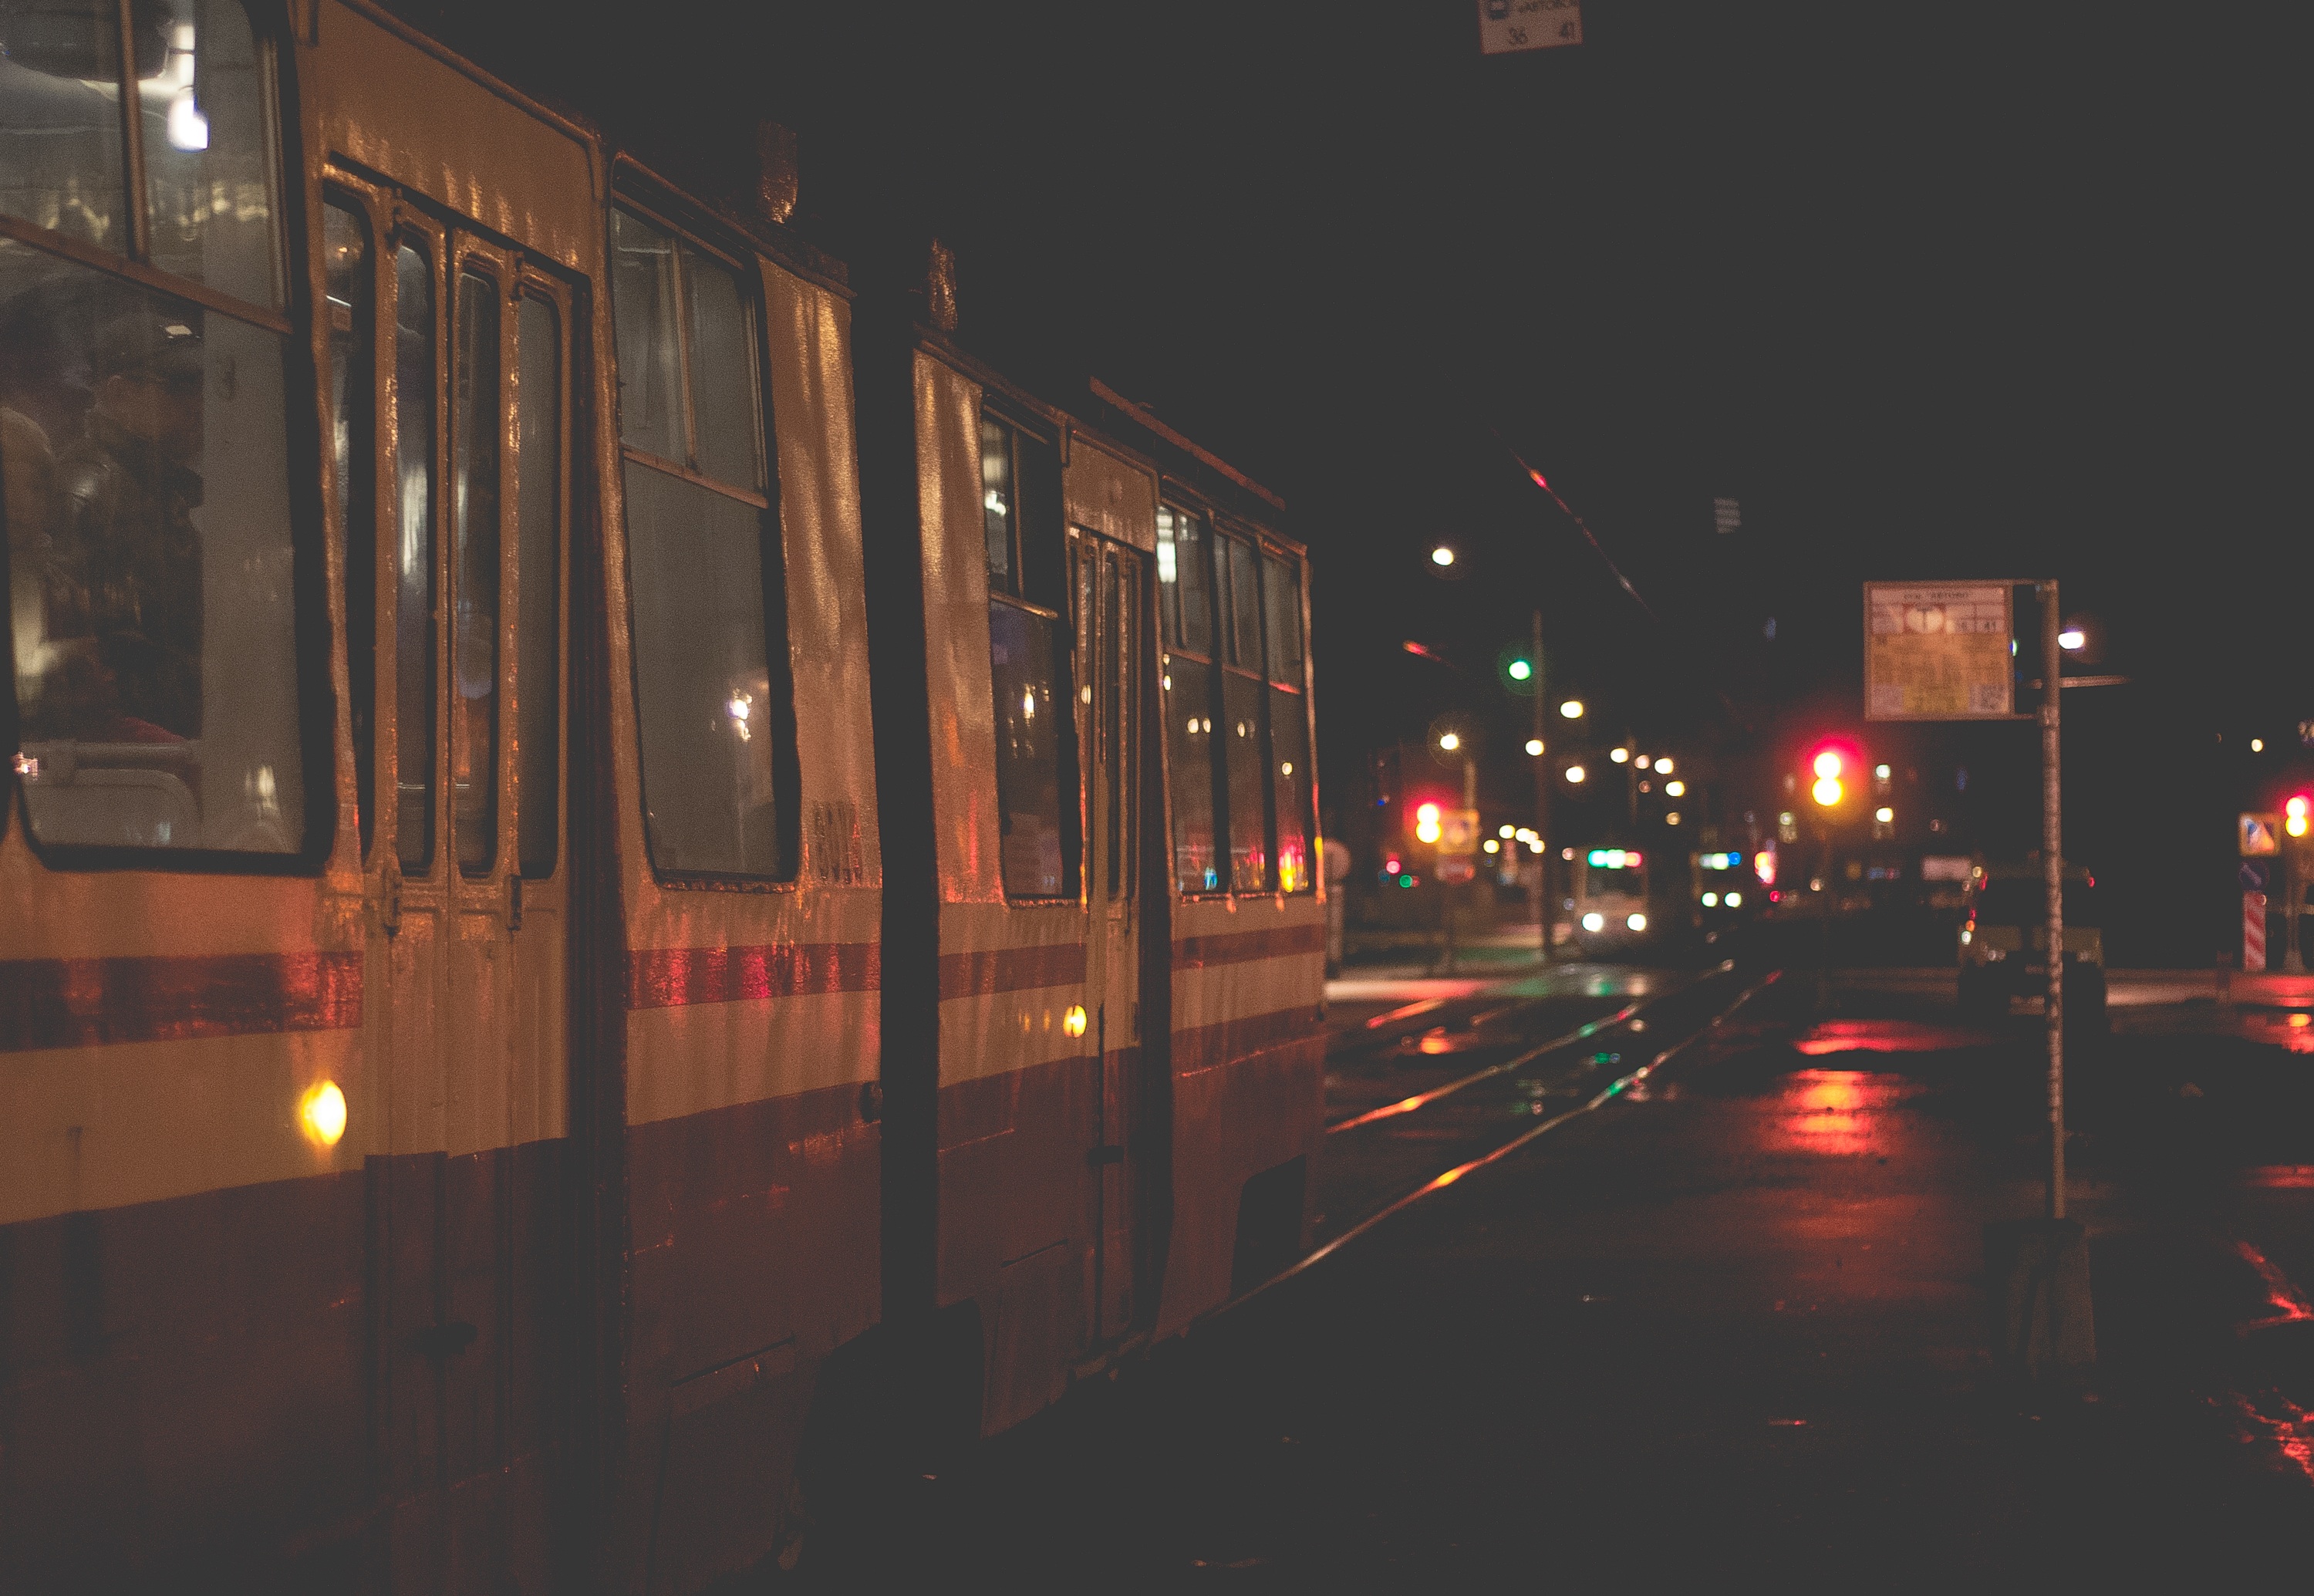
light, traffic, night, transport, evening, vehicle, darkness, lane, lighting, public transport